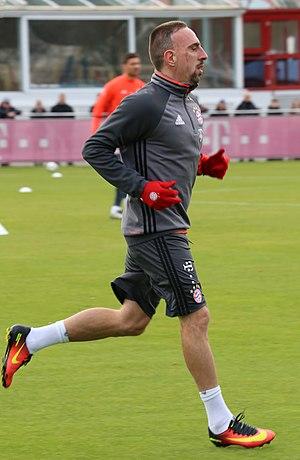
Cette page dresse une liste de personnalités nées au cours de l'année 1983 présentée dans l'ordre chronologique.